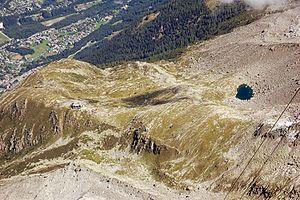
Le Plan de l'Aiguille est un replat situé vers entre 2200 et 2 300 mètres d'altitude, sur la côte qui monte de Chamonix aux aiguilles de Chamonix. Y sont installés le refuge du Plan de l'Aiguille et la gare du Plan-de-l'Aiguille, station intermédiaire du téléphérique de l'aiguille du Midi. On y trouve aussi ainsi qu'un petit lac, le lac Bleu. Le Plan de l'Aiguille est le titre du premier tome des Confessions de Dan Yack de Blaise Cendrars.